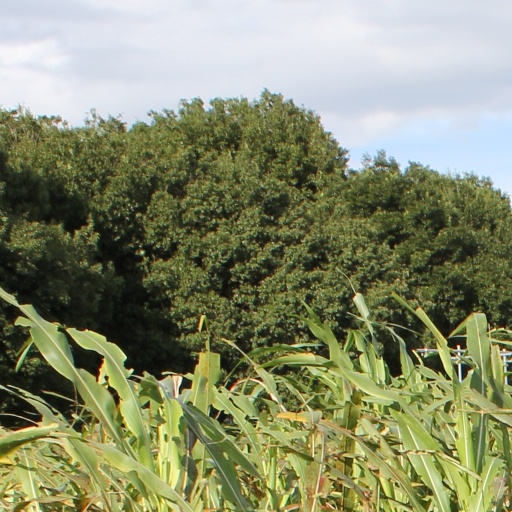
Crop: sorghum